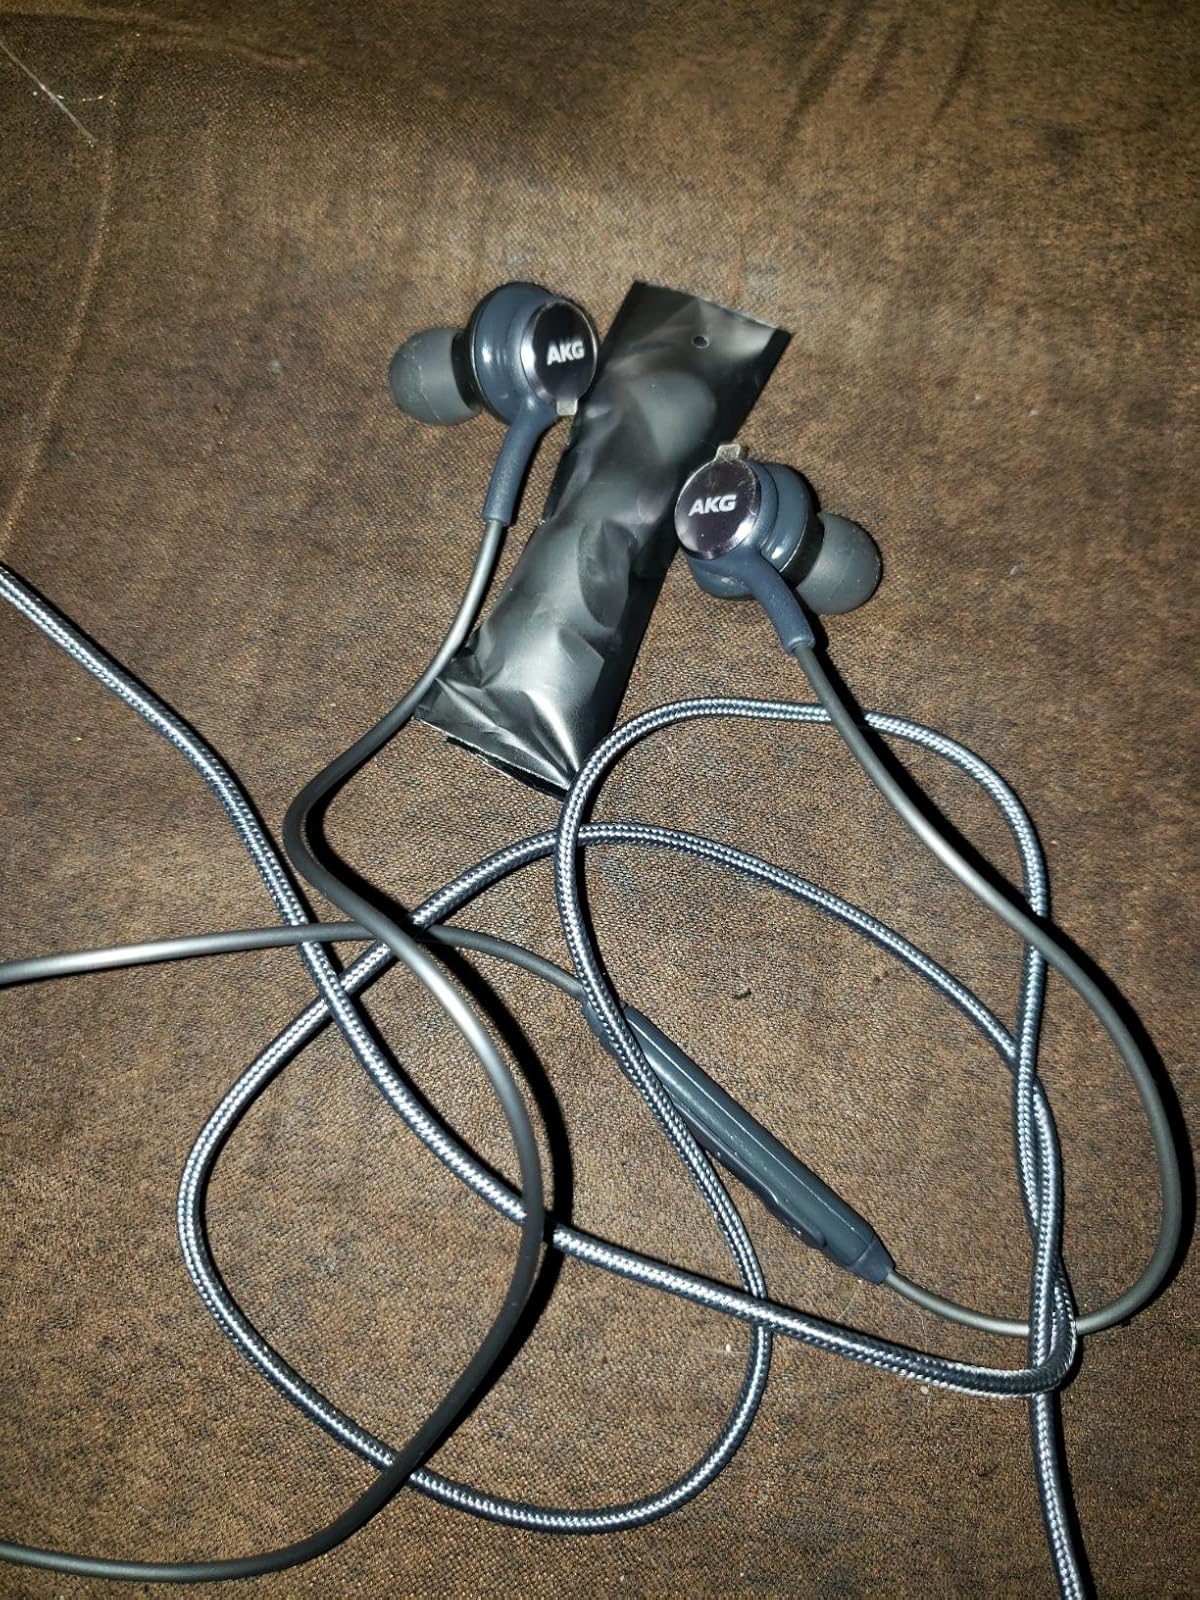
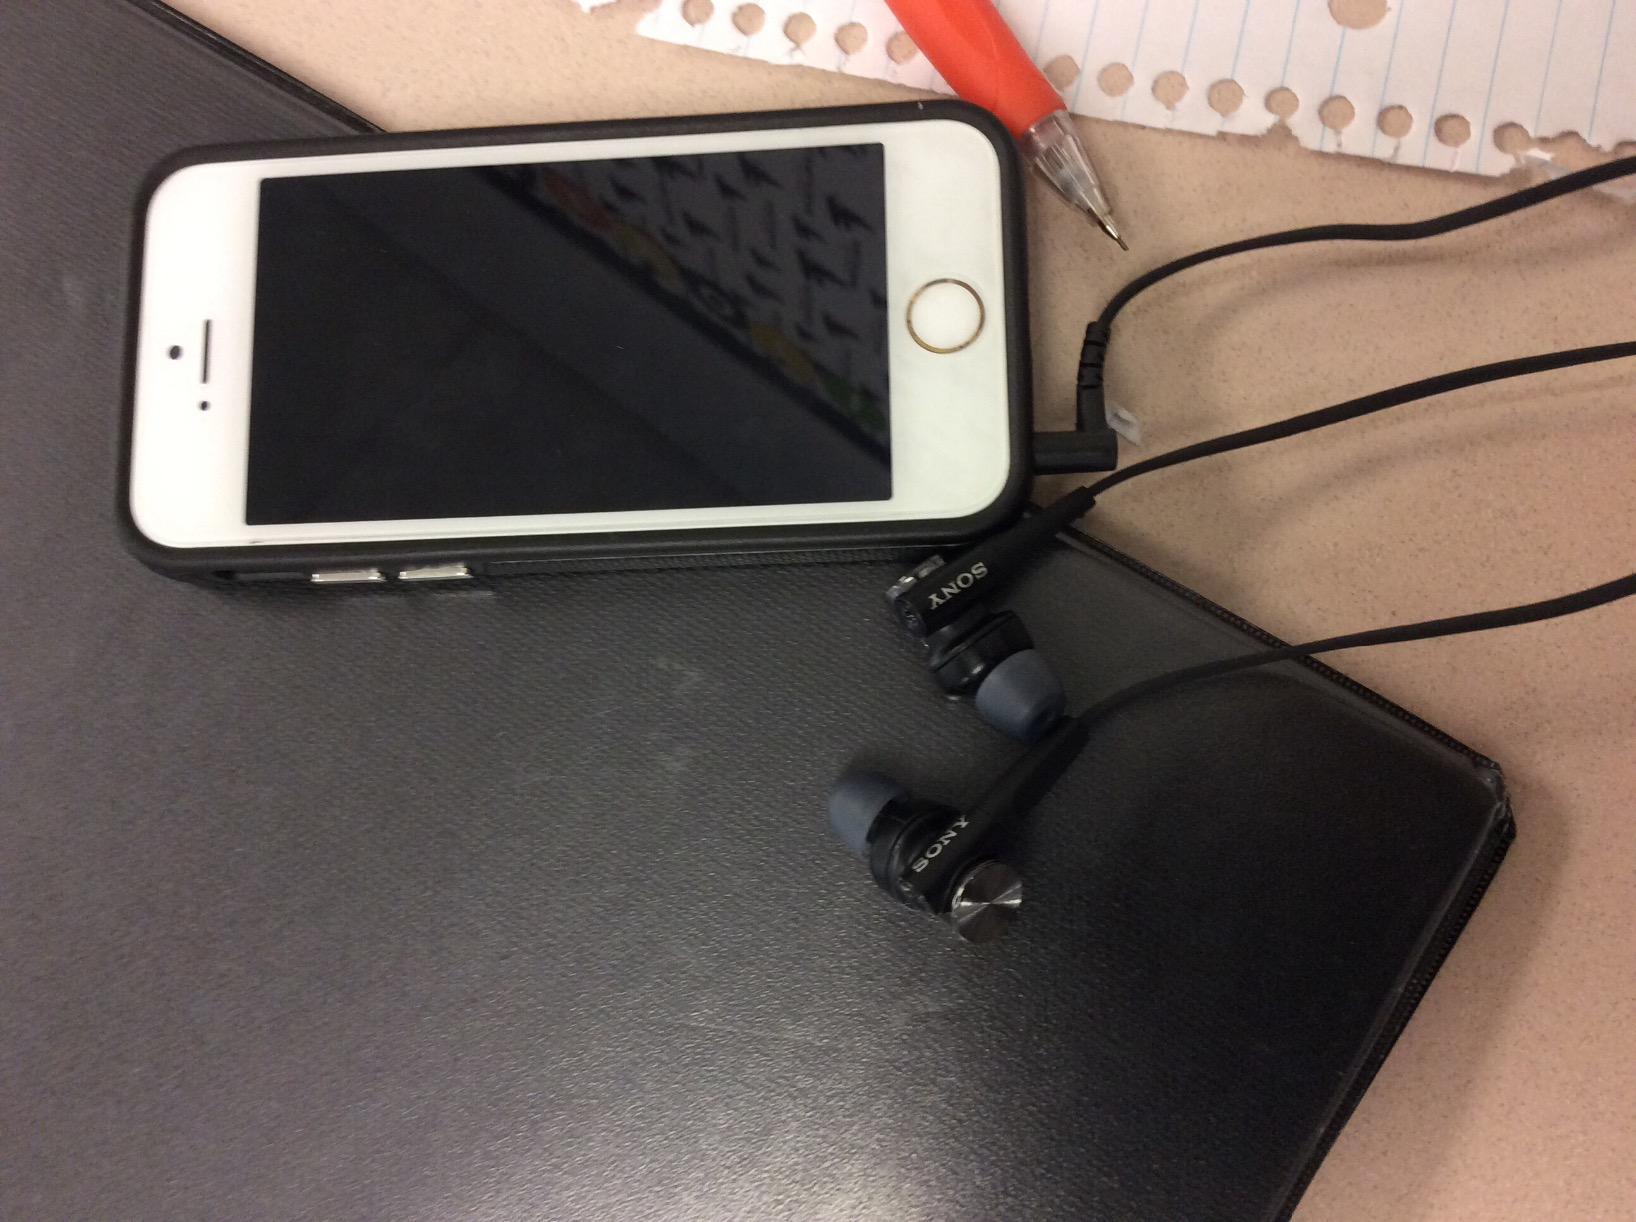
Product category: headphones
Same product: no